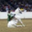
Label: horse